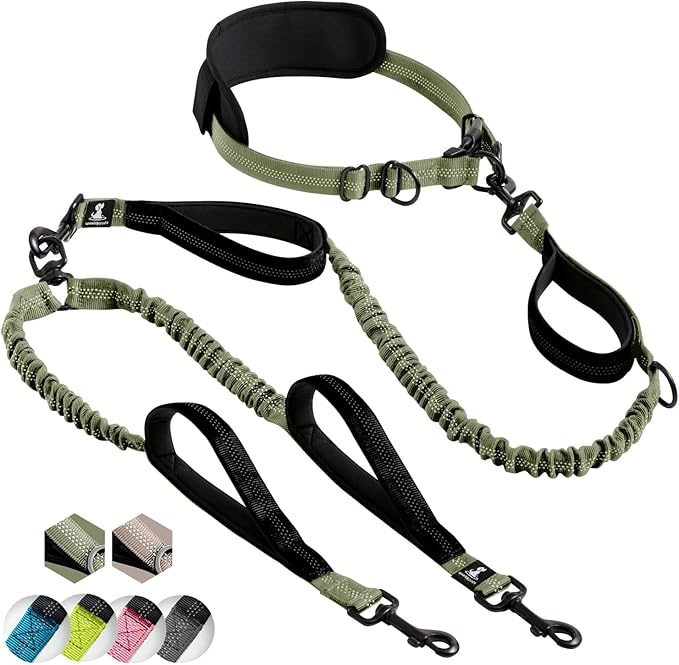
SparklyPets - Hands Free Dog Leash with Reflective Stitches - Waist Leash for Medium & Large Dogs Walking, Hiking, Training, Jogging, Canicross, Running
About This You won’t feel them pulling the double leash - If you have large dogs you need a two dog leash that’s shock-absorbing. This leash for two dogs comes with strong and flexible bungees that prevent waist and back injuries from medium or large pullers. Our walking leash for dogs that pull will be the perfect no pull dog leash for large and medium dogs. Comfortable padded handles for more control - being able to fully control your dogs may be crucial, especially when crossing a busy street. This double leash for dogs comes with 4 foam-padded handles that will allow you a firm and smooth hold on your dogs whenever you need it. No tangle, more fun on walks, running, or jogging - we offer a dual dog leash tangle free for those special moments when you don’t want to worry about getting twisted leashes. The no tangle swivel splitter offers a 360° rotation move so that your dogs may enjoy the liberty of moving. Hands free or hands-on double leash - Whether you prefer a hands-free leash or a traditional one, we've got you covered. Provided with reinforced stainless steel clasps for extra security, our dog leash for 2 dogs can be switched from hands-free to hands-on in a matter of seconds! We stand behind our products - Looking for an effective waist hands free leash for large dogs or medium dogs? Our hand free dog leash will be a perfect walking leash for dogs that pull. We are confident in our Hands-Free Dog Lead. In the unlikely event that our dog bungee leash is not right for your pet, don't hesitate to contact us. Overview Size : 2 dogs M/L Color : Military Green Brand : SparklyPets Material : Nylon Product Dimensions : 59.06"L x 59.06"W
Brand: SparklyPets
Category: Animals & Pet Supplies > Pet Supplies > Pet Leashes > Double Pet Leashes